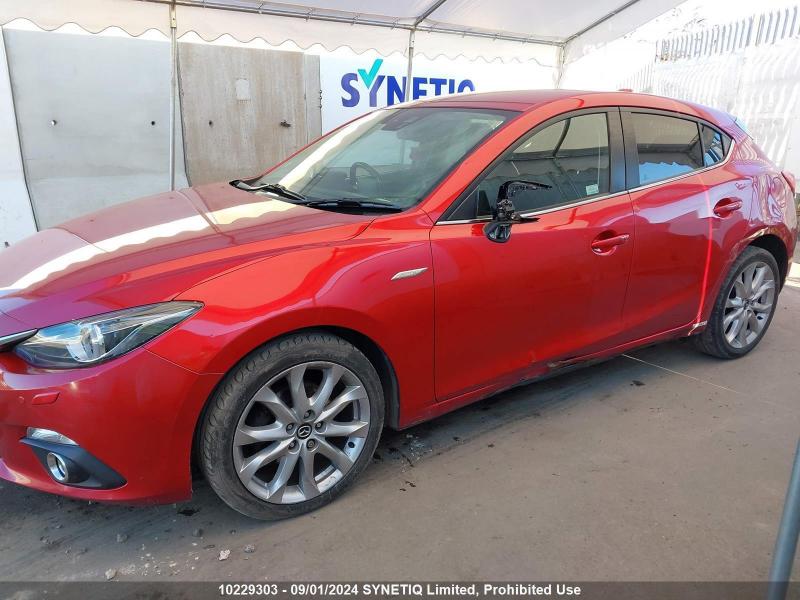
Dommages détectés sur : porte avant gauche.
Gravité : mineur